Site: saxony
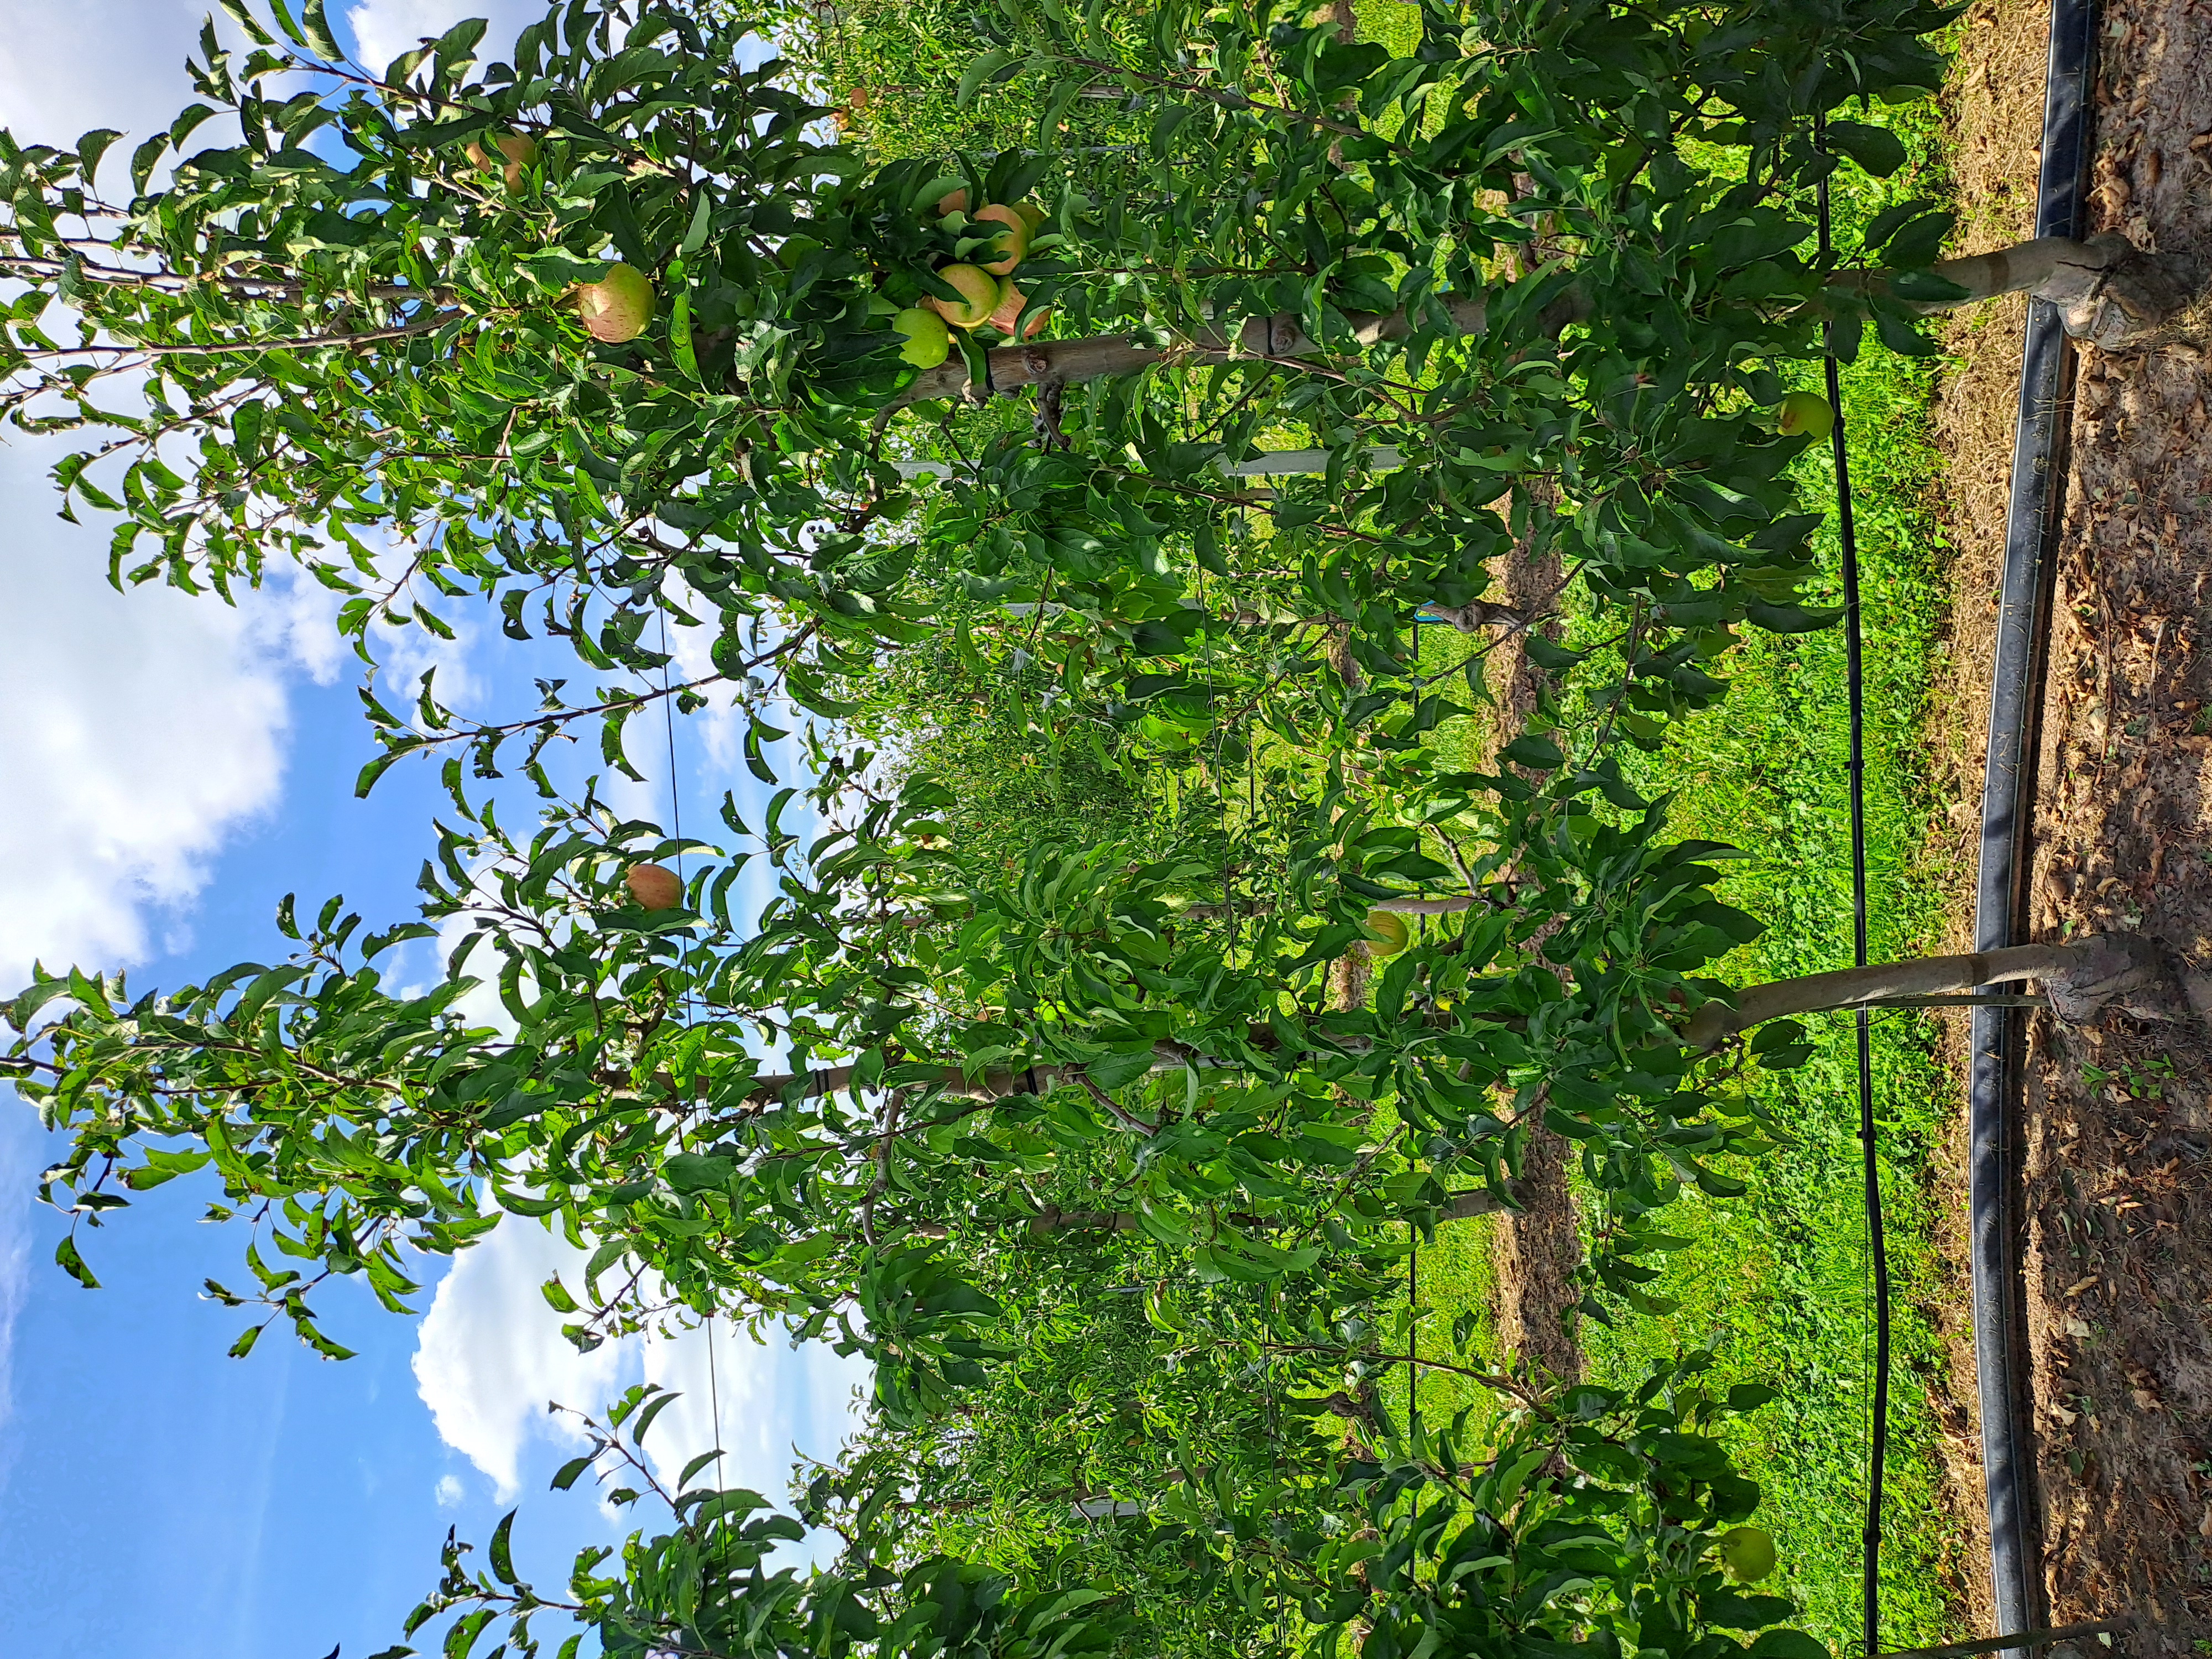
Growth stage (BBCH 85): Maturity of fruit and seed